Chinle Franciscan Mission Historic District

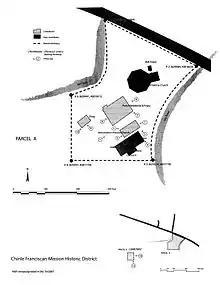
Map of the Historic District – buildings considered historic are shaded gray

The building site was selected on August 15, 1905, and ground was broken for the friary the following day. The construction of the friary was done primarily by Indians, supervised by Buerger and Ostermann. The friary was designed by Father Anselm Weber, Superior at St. Michaels Mission, and constructed in 1905, of adobe block on a sandstone block foundation. Buerger left in November due to failing health, from which he would die three months later on February 19, 1906. While not finished, Ostermann moved into the friary in January 1906. The friary was completed at some point in 1906. Also in 1906, on September 14, a well was dug reaching fifteen feet below ground, and a windmill was erected, which provided the friary's water through a tank and gravity-flow system. Called the "windmill well", it was seven feet in diameter, twenty feet deep, and it lay to the west of the friary. The well was filled in at some point during the 1940s. The first baptism on the premises occurred on September 12, 1907, which was performed by Father Leopold for Leo Arnold. And the first wedding was performed five years later, on April 27, 1912, when Father Leopold married Ethnobah Norcross and Albert G. Sandoval.